Smith of Wootton Major

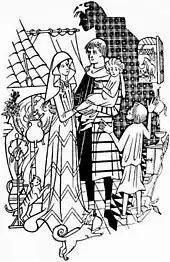
Black and white illustration, as requested by Tolkien, by Pauline Baynes of Smith and his family for the first edition, 1967.

The story was first published in the United Kingdom as a stand-alone book by George Allen & Unwin on 9 November 1967, with 11 black and white illustrations and a coloured jacket illustration by Pauline Baynes. Tolkien had asked Baynes to limit her palette to black and white, as she had done for "Farmer Giles of Ham"; he was pleased with the result.